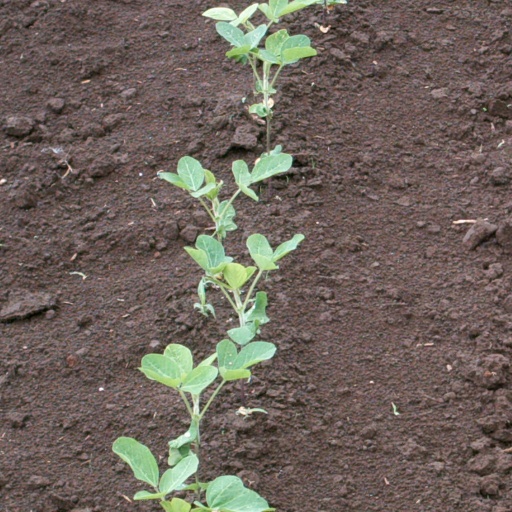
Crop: soybean